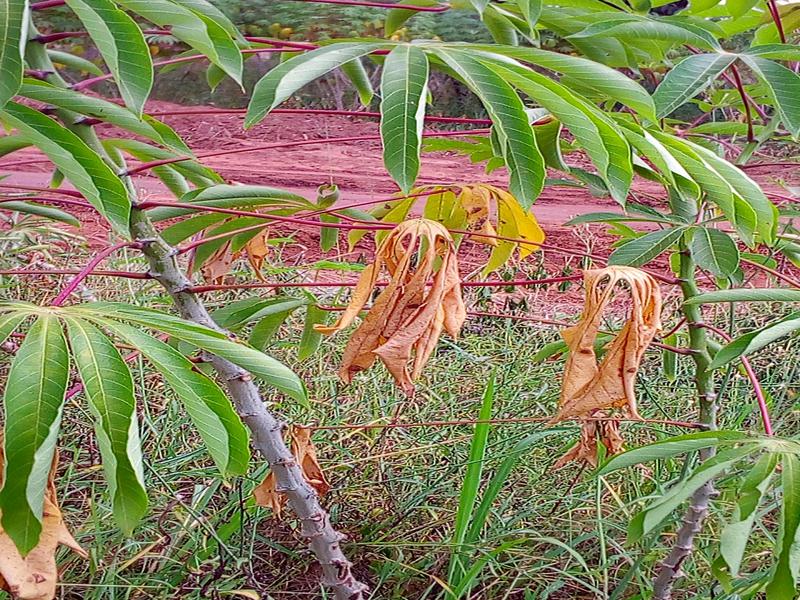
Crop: cassava
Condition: bacterial_blight